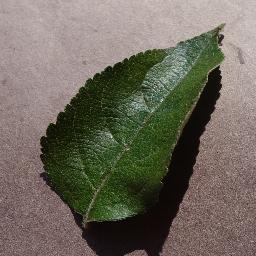
Label: Apple___healthy